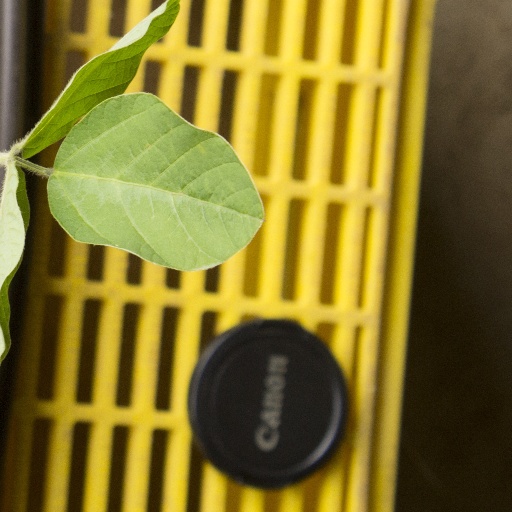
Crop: soybean